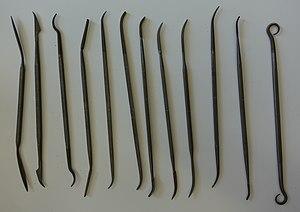
rifloirs
Le rifloir est un outil de la famille des limes utilisé pour le façonnage de pièces aux formes complexes, pour atteindre des recoins et des surfaces difficiles d'accès aux autres outils, pour tous les travaux de modelage de précision.